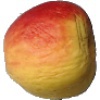
Label: Apple Red Yellow 1